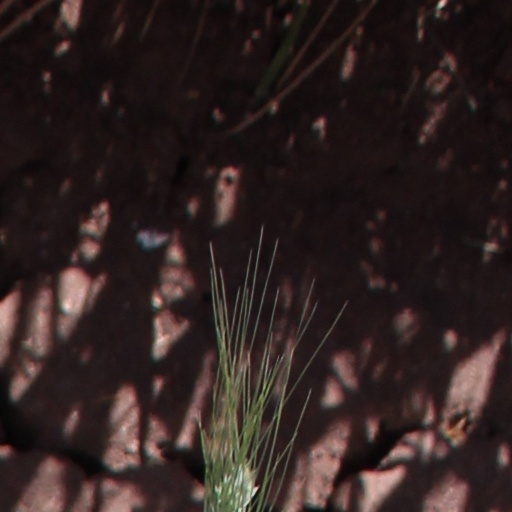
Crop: wheat